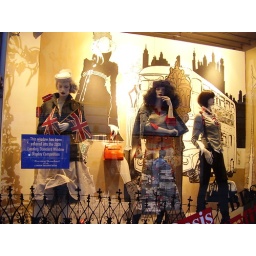
Shop window in Carnaby street